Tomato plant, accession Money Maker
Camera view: vertical (180 deg); turntable rotation: 300 degrees
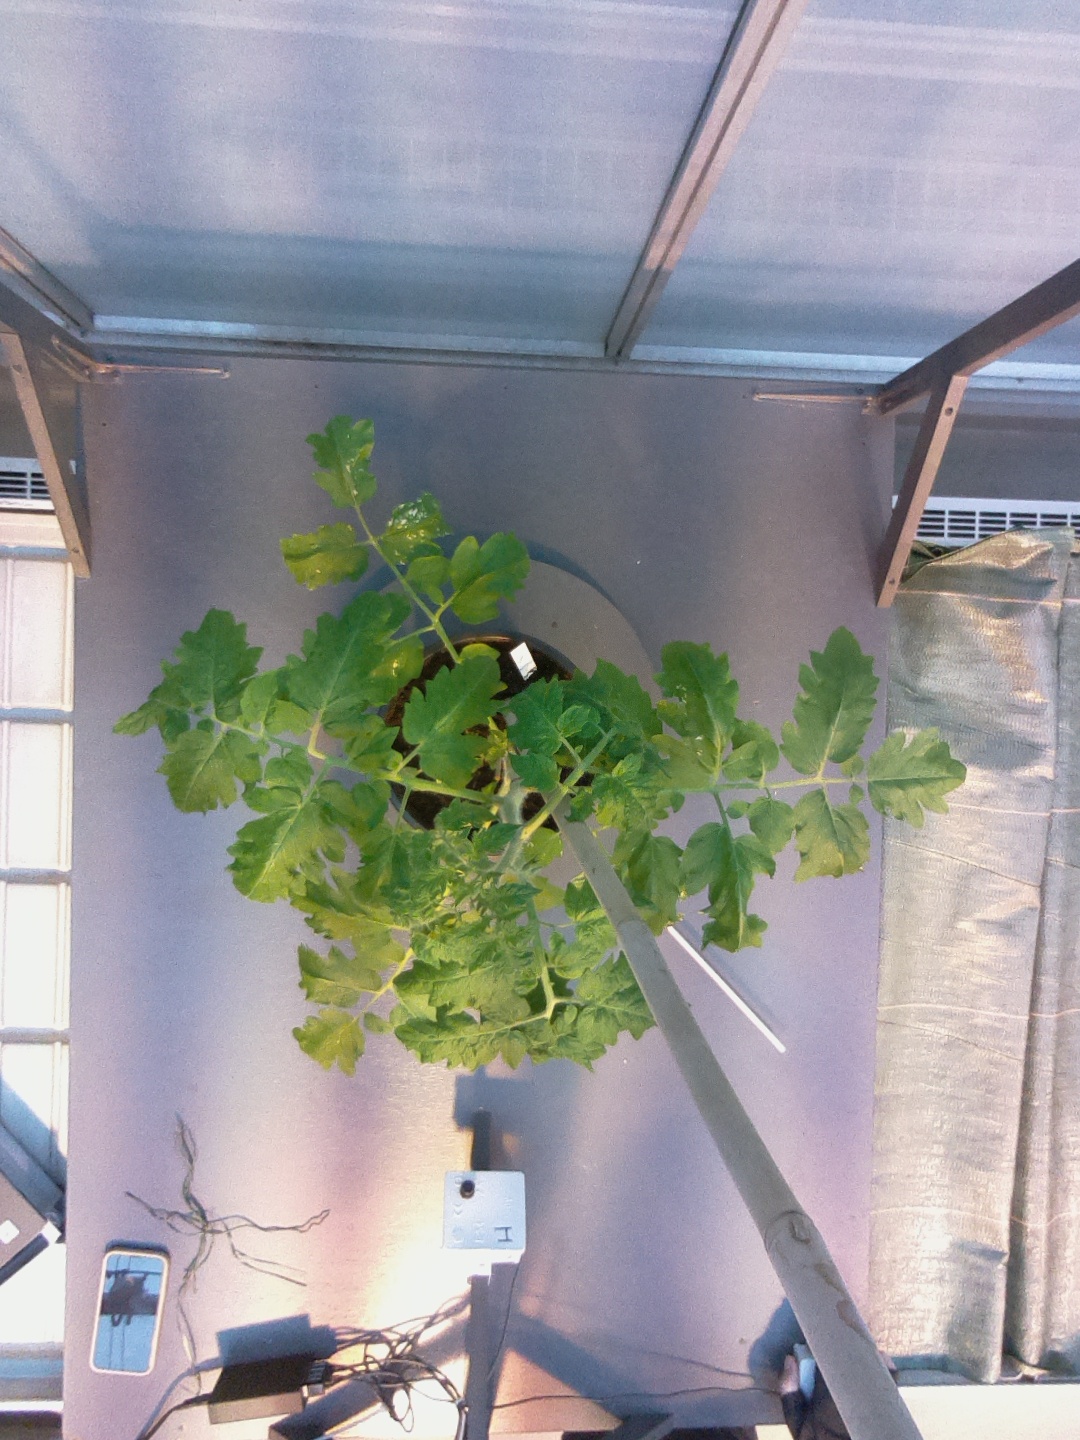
BBCH growth stage 53: 3 inflorescences visible